Aloalo

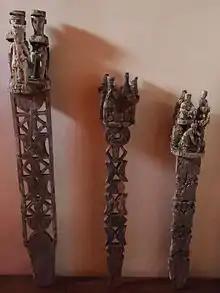
Three antique aloalo

The aloalo is a funerary pole sculpture that, along with the skulls of slaughtered zebu, is placed on the tombs of important people in the south-western region of Madagascar. Originally, aloalos were only available for wealthy individuals, but later the wealthy could purchase them. The memorial may help the deceased to join the community of ancestors, since the word "alo" means 'intermediary' or 'messenger' in Malagasy. These carved posts often tell the story of the person's life and generally take the form of a series of geometric or symbolic shapes topped by sculpted figures or objects evocative of the deceased's life, or desirable material possessions. The zebu represents prosperity and the aloalo usually has a combination of nude human figures and birds. They are chiefly associated with the Mahafaly people, although they are also found on the tombs of some Antandroy and particularly the Sakalava, whose carved figures are reputed for their often erotic imagery.